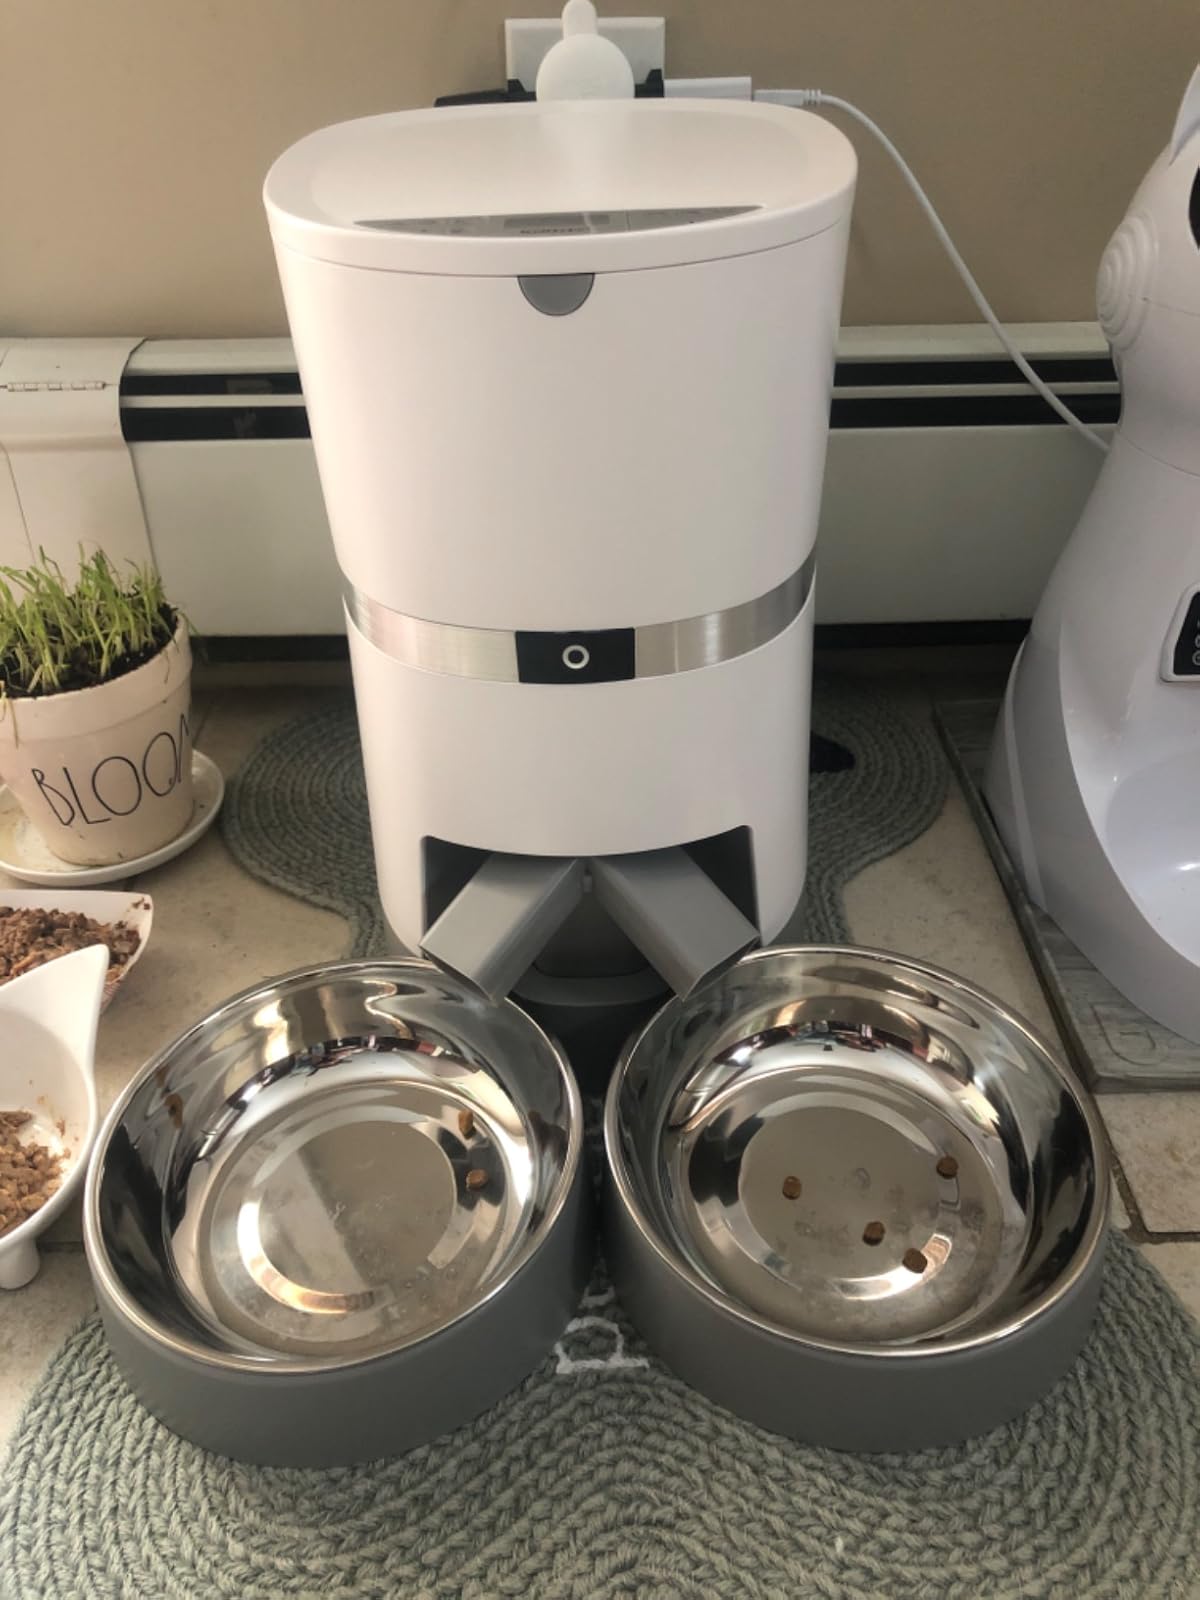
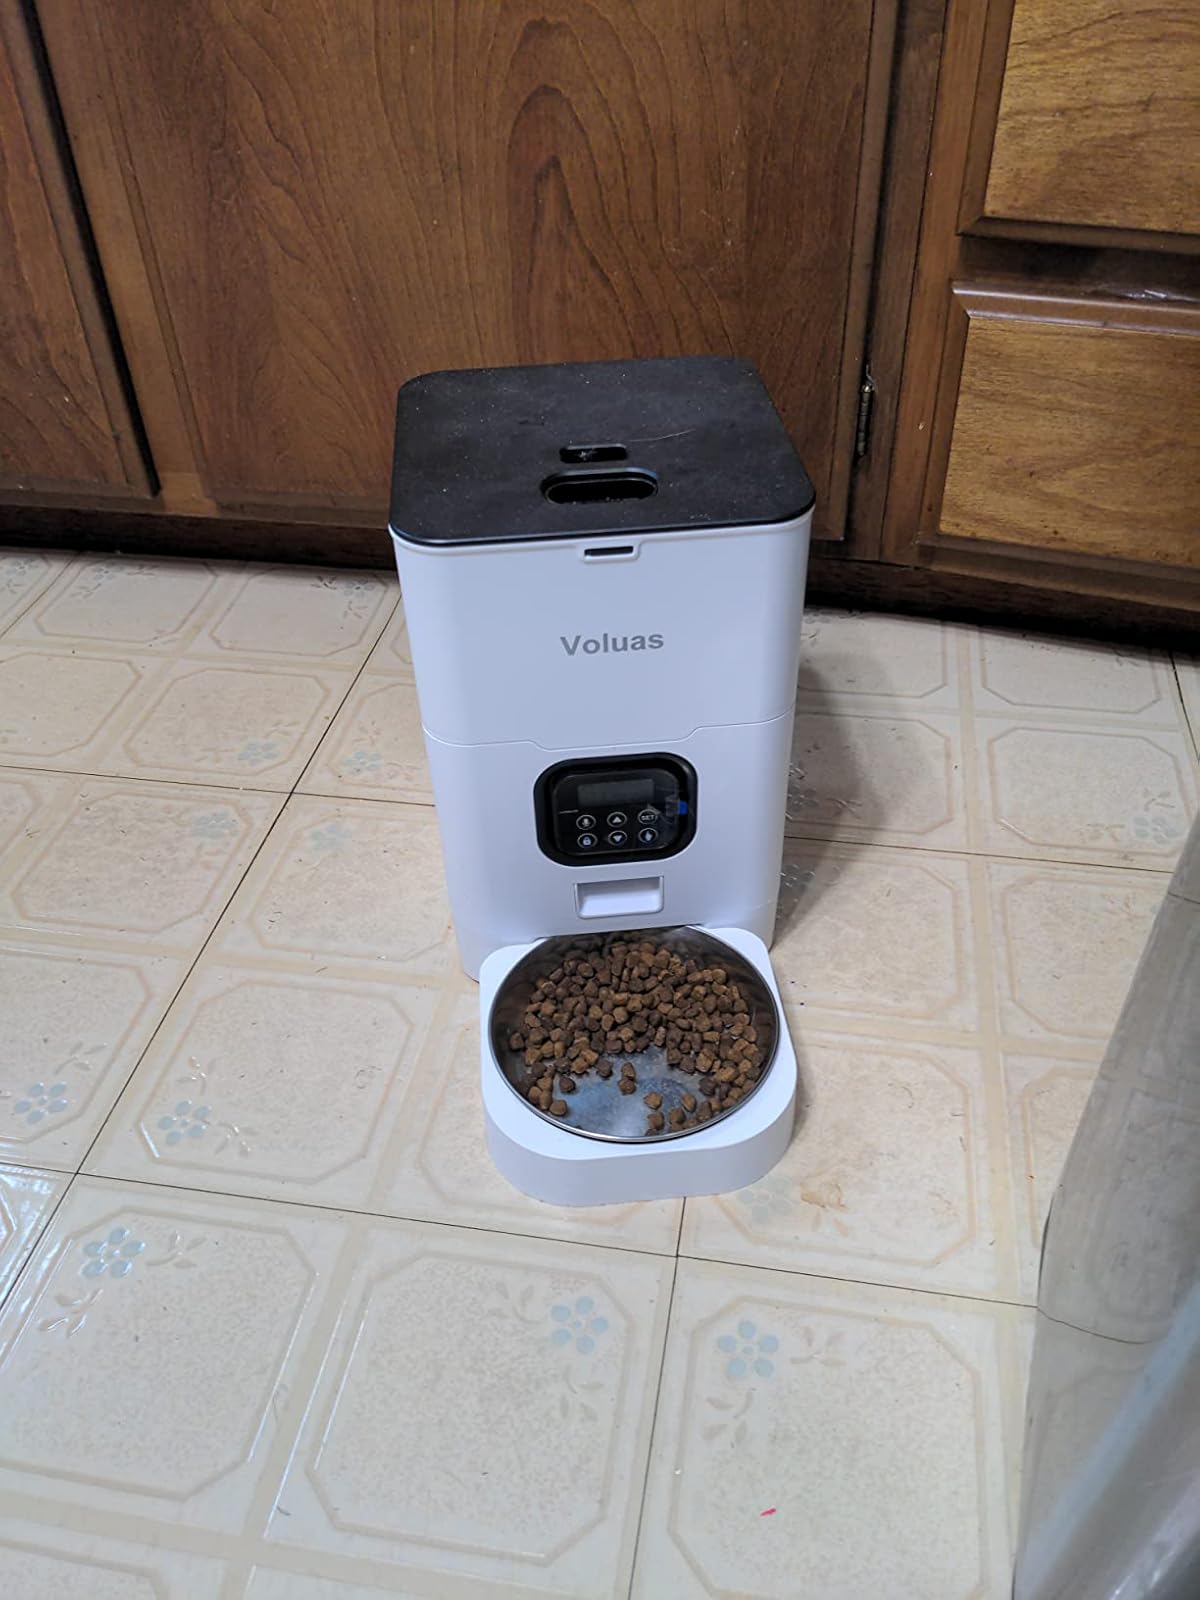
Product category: items_feeder
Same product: no